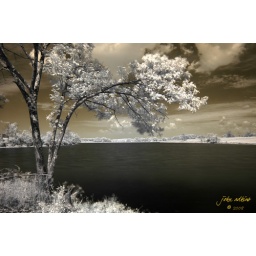
I love how this old tree seemed to be watching over the lake like a sentry